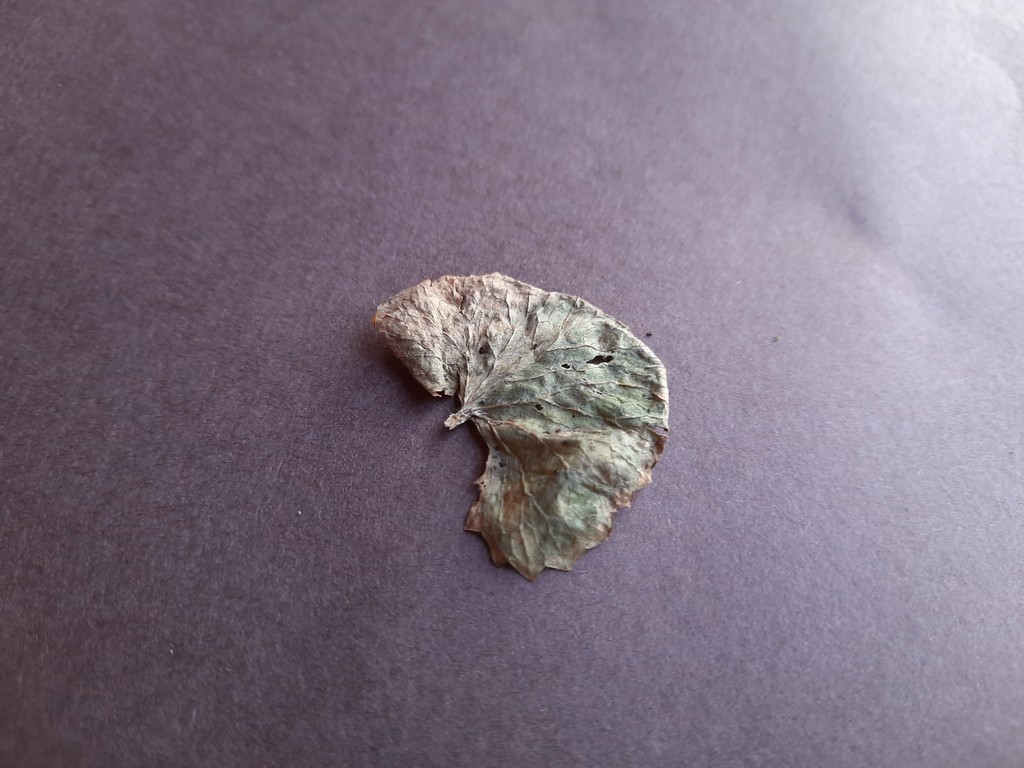
Label: Dried